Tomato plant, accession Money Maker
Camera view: bottom (45 deg); turntable rotation: 240 degrees
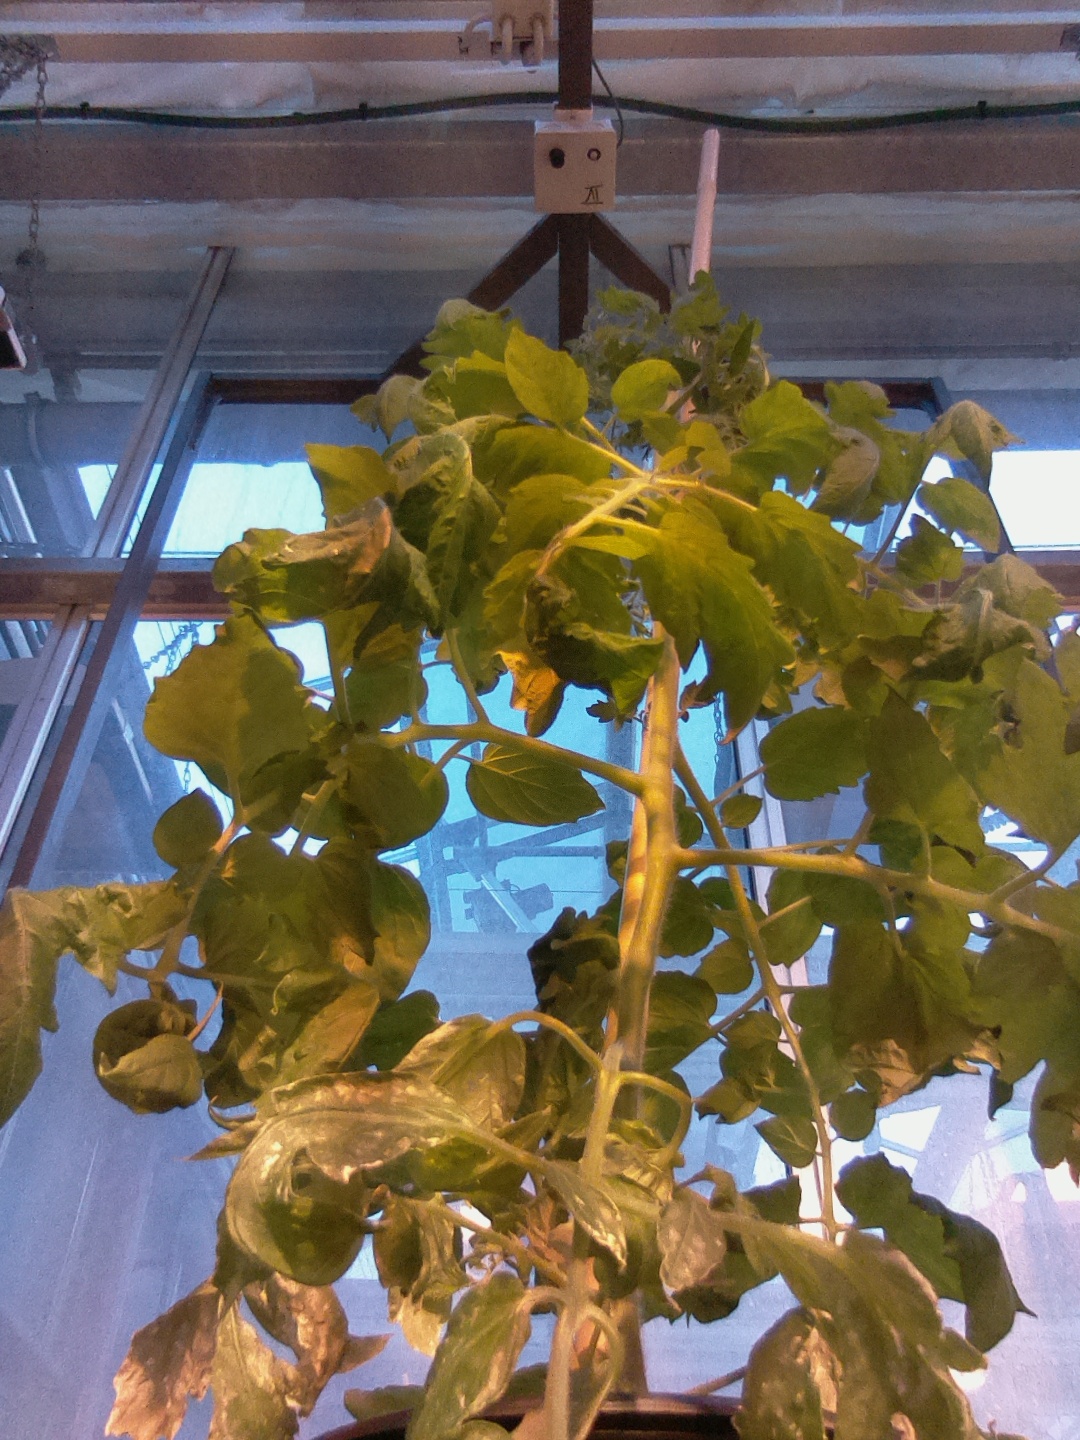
BBCH growth stage 62: 20%-30% of flowers open